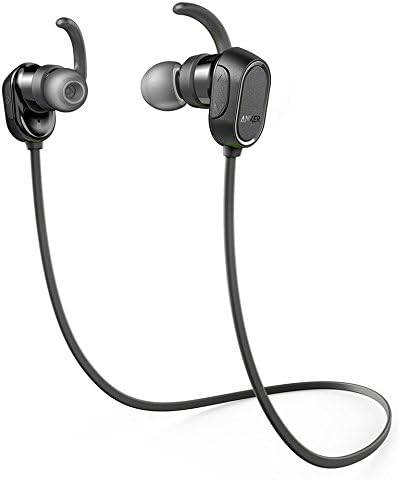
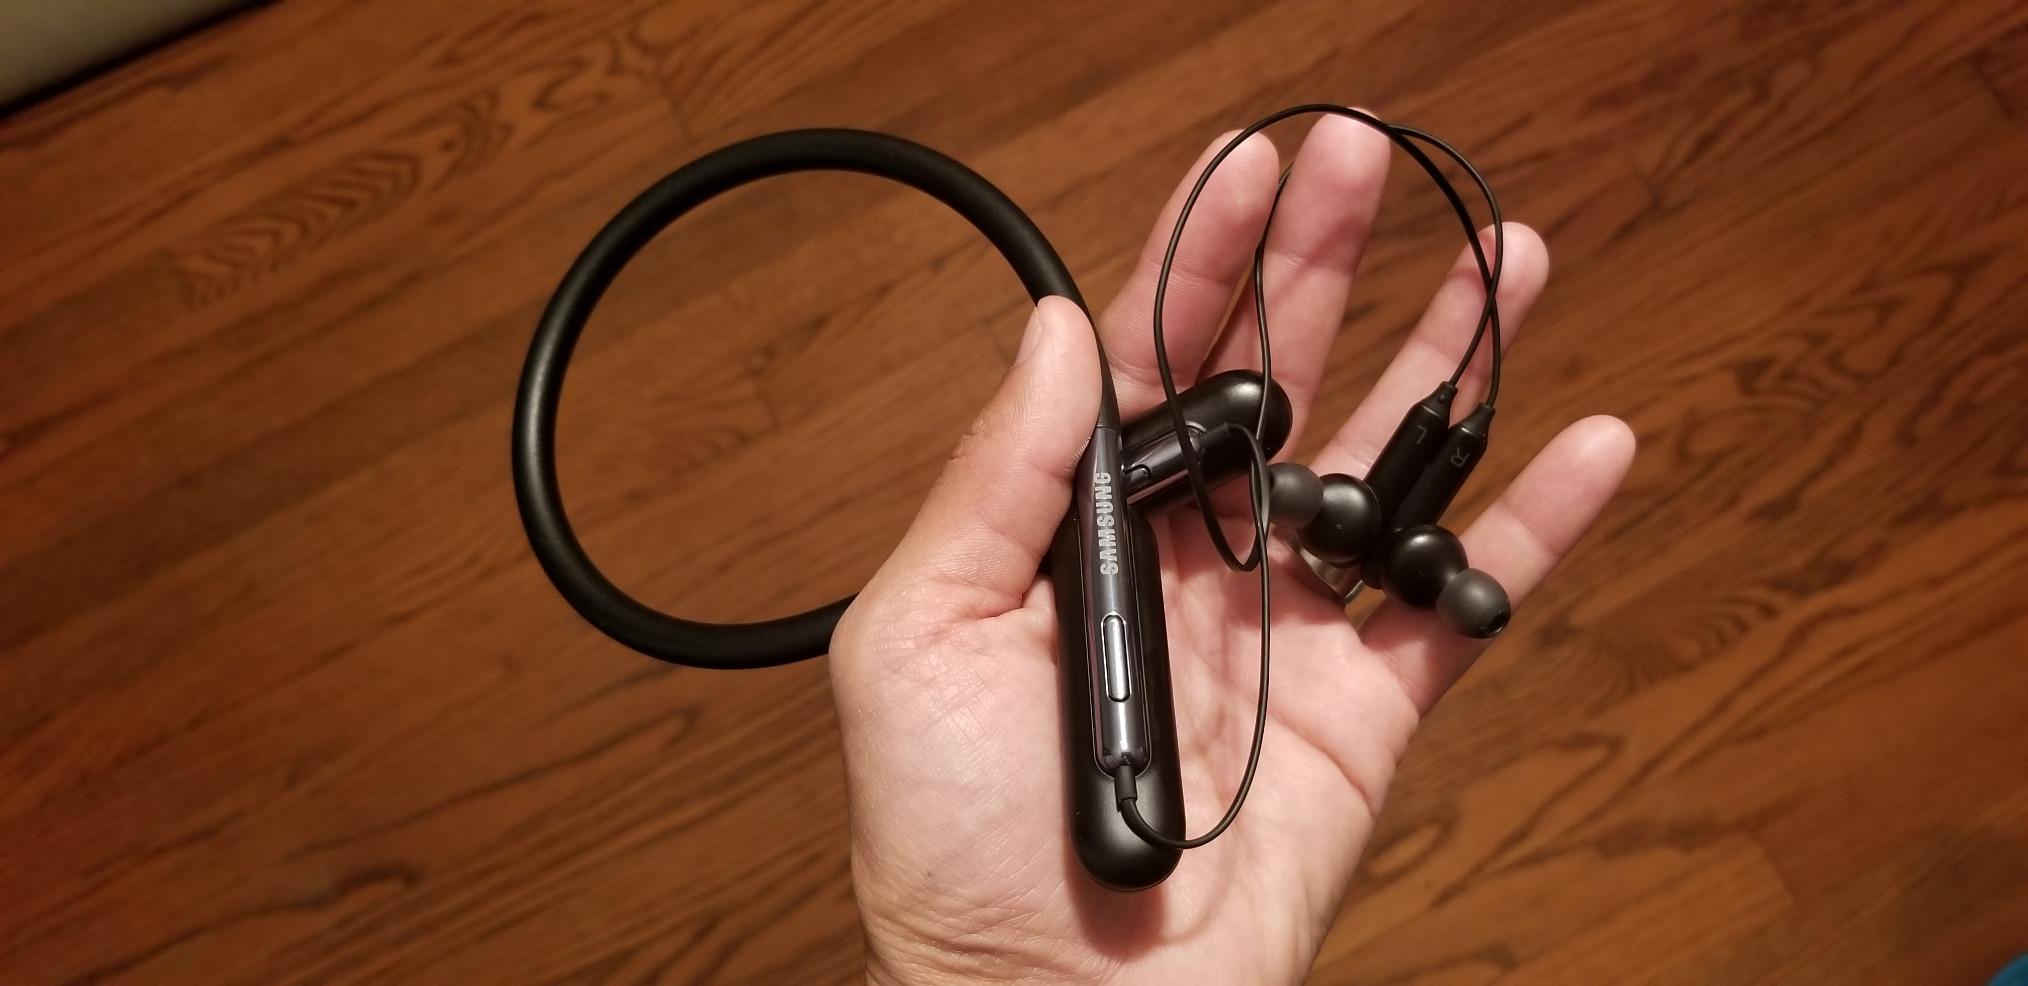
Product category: headphones
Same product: no